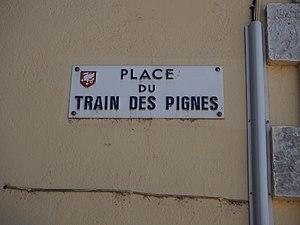
panneau de rue à Draguignan entretenant le souvenir de l'ancienne ligne du Central Var, surnommée Train des Pignes
La ligne Central-Var est une ancienne ligne de chemin de fer à voie métrique française reliant Nice à Meyrargues par Grasse et Draguignan. C'était une des trois lignes du réseau « Sud-France », repris en 1925 par la société des Chemins de fer de Provence. Fermée au début de l’année 1950, elle subsiste dans la mémoire locale sous le surnom de Train des Pignes, et de nombreux vestiges tout au long de son tracé sont toujours visibles.
Les anciennes gares ferroviaires de Draguignan sont un ensemble de bâtiments voisins, situés au centre de Draguignan. Ces deux gares étaient autrefois desservies par deux lignes ferroviaires distinctes, la ligne des Arcs à Draguignan pour l'une, dont elle était le terminus, la ligne Central-Var pour l'autre, sans interconnexion en raison des différences d'écartement. Seule l'une d'elles conserve actuellement une fonction de transport, puisqu'elle est devenue une gare routière, et qu'elle héberge un bureau de vente de titres de transport de la SNCF. On peut y prendre un autocar desservant la gare ferroviaire la plus proche, celle des Arcs - Draguignan.